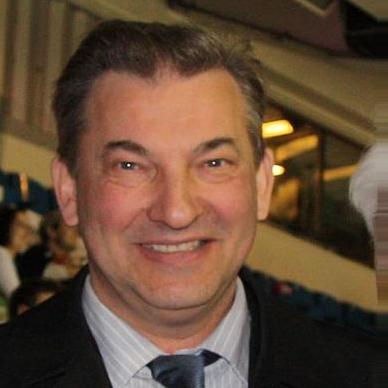
Age: 55